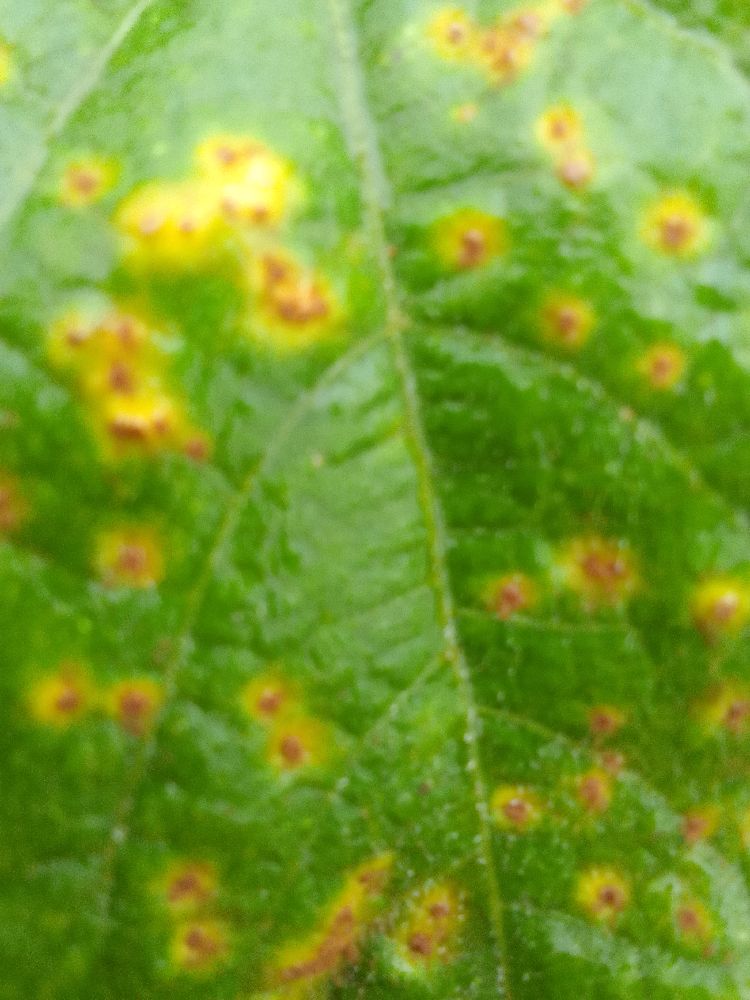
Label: rust